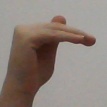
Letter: khaa